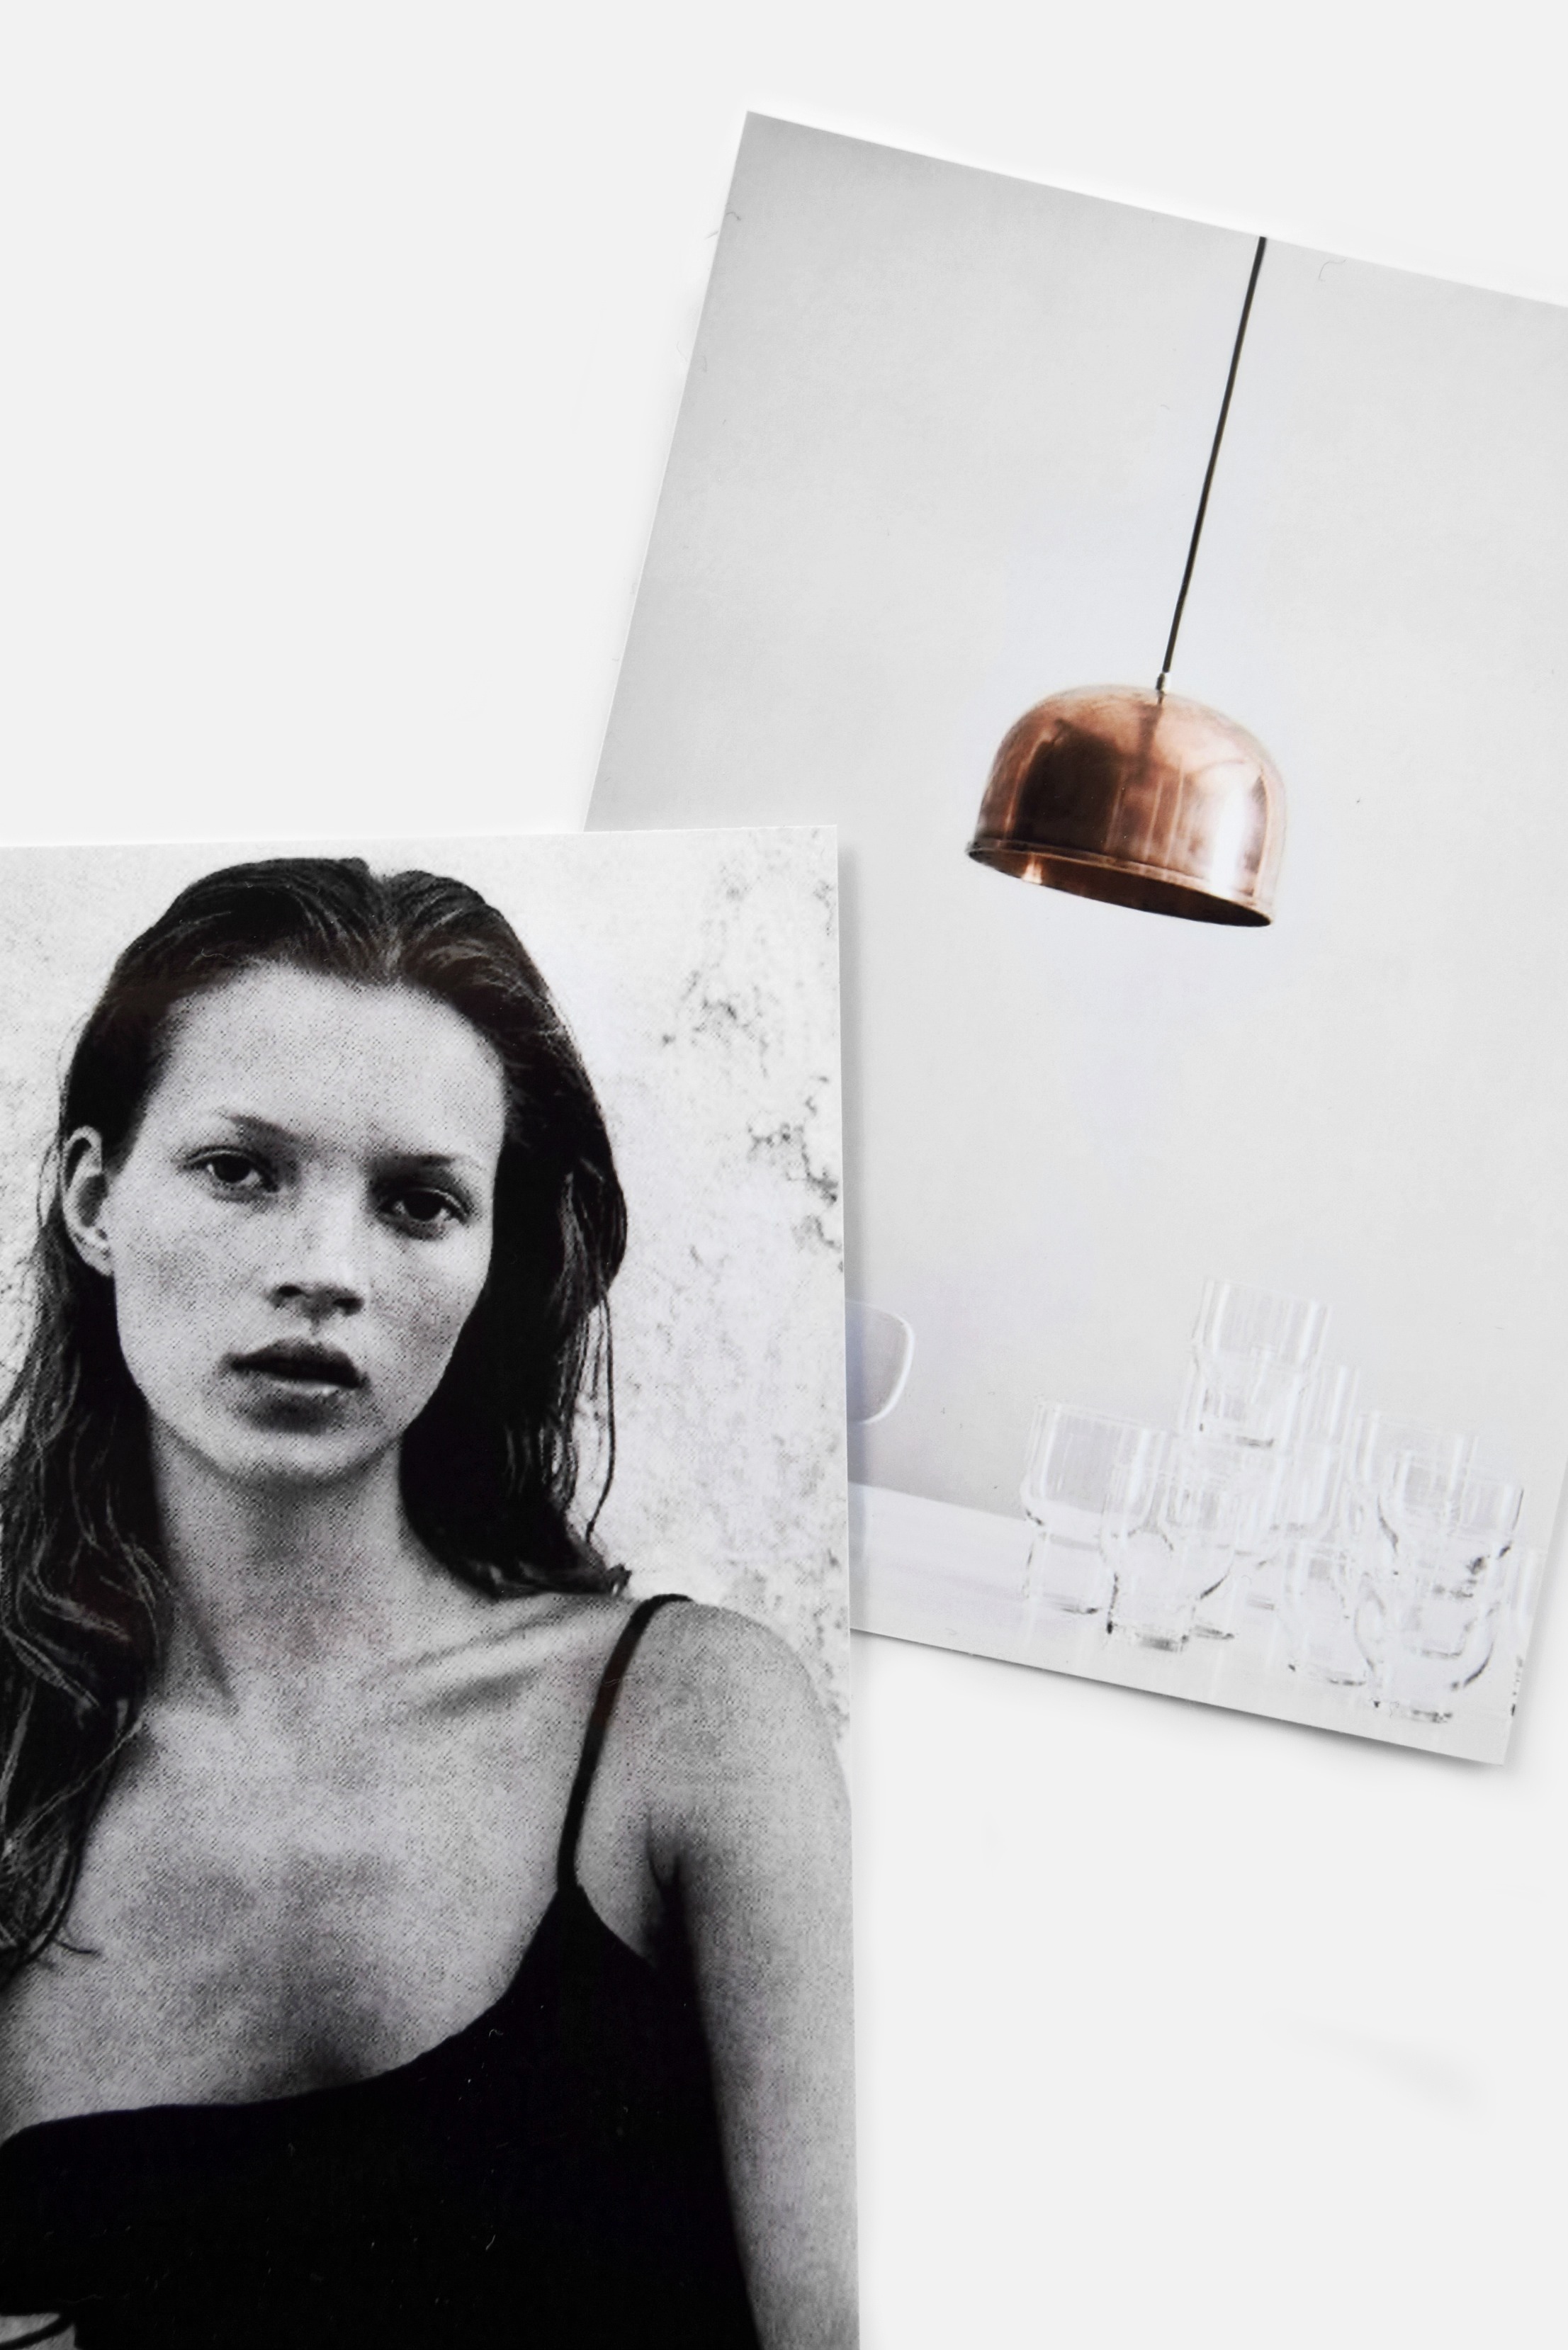
black and white, white, photography, sketch, drawing, illustration, photo shoot, monochrome photography